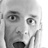
Emotion: surprise